Ojibway Fire Tower

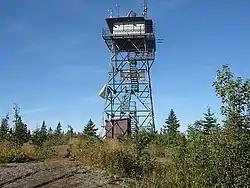

The Ojibway Fire Tower is a fire tower located at the junction of Greenstone Ridge and Mt. Ojibway Trails in Isle Royale National Park. The tower was listed on the National Register of Historic Places in 2021.